My Spy

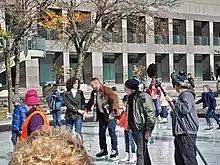
Filming at Mel Lastman Square in October 2018.

On October 5, 2017, it was reported that STX Entertainment had finalized a deal to develop a then-untitled action-comedy film starring Dave Bautista. Bautista was also expected to produce the film with Jonathan Meisner, with Drew Simon overseeing the project for the studio.